The Christ Myth

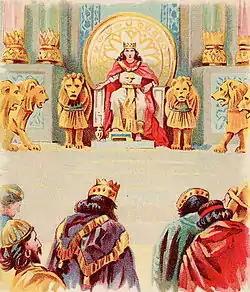
"Solomon's Wealth and Wisdom", as in 1 Kings 3:12–13, Bible card, 1896, Providence Lithograph Company

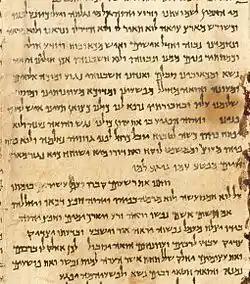
"Isaiah 53" in the Great Isaiah Scroll, found at Qumran and dated to the 2nd century BCE

The book emphasized the role played in the formation of the figure of Jesus by the Old Testament character of "The Suffering Servant" in Isaiah 53, Jeremiah, Job, Zechariah, Ezechiel, etc. especially as presented in the Greek version of the Septuagint. "Isaiah 52:13 – 53:12" ESV tells the story of the "human scapegoat" who, on God's will, is turned into an innocent lamb offered for sacrifice: